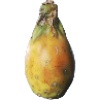
Label: cactus_fruit